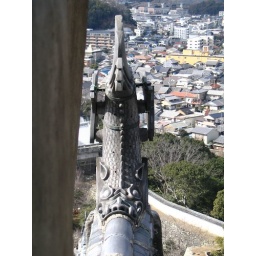
The city of Himeji viewed from within the castle keep. The animal in the foreground is mythical half-fish, half-tiger.